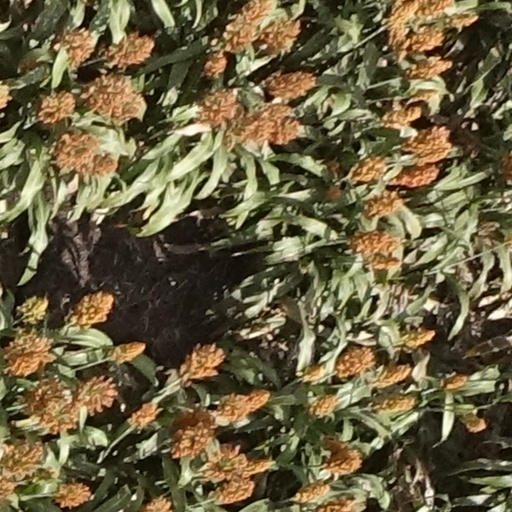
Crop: sorghum